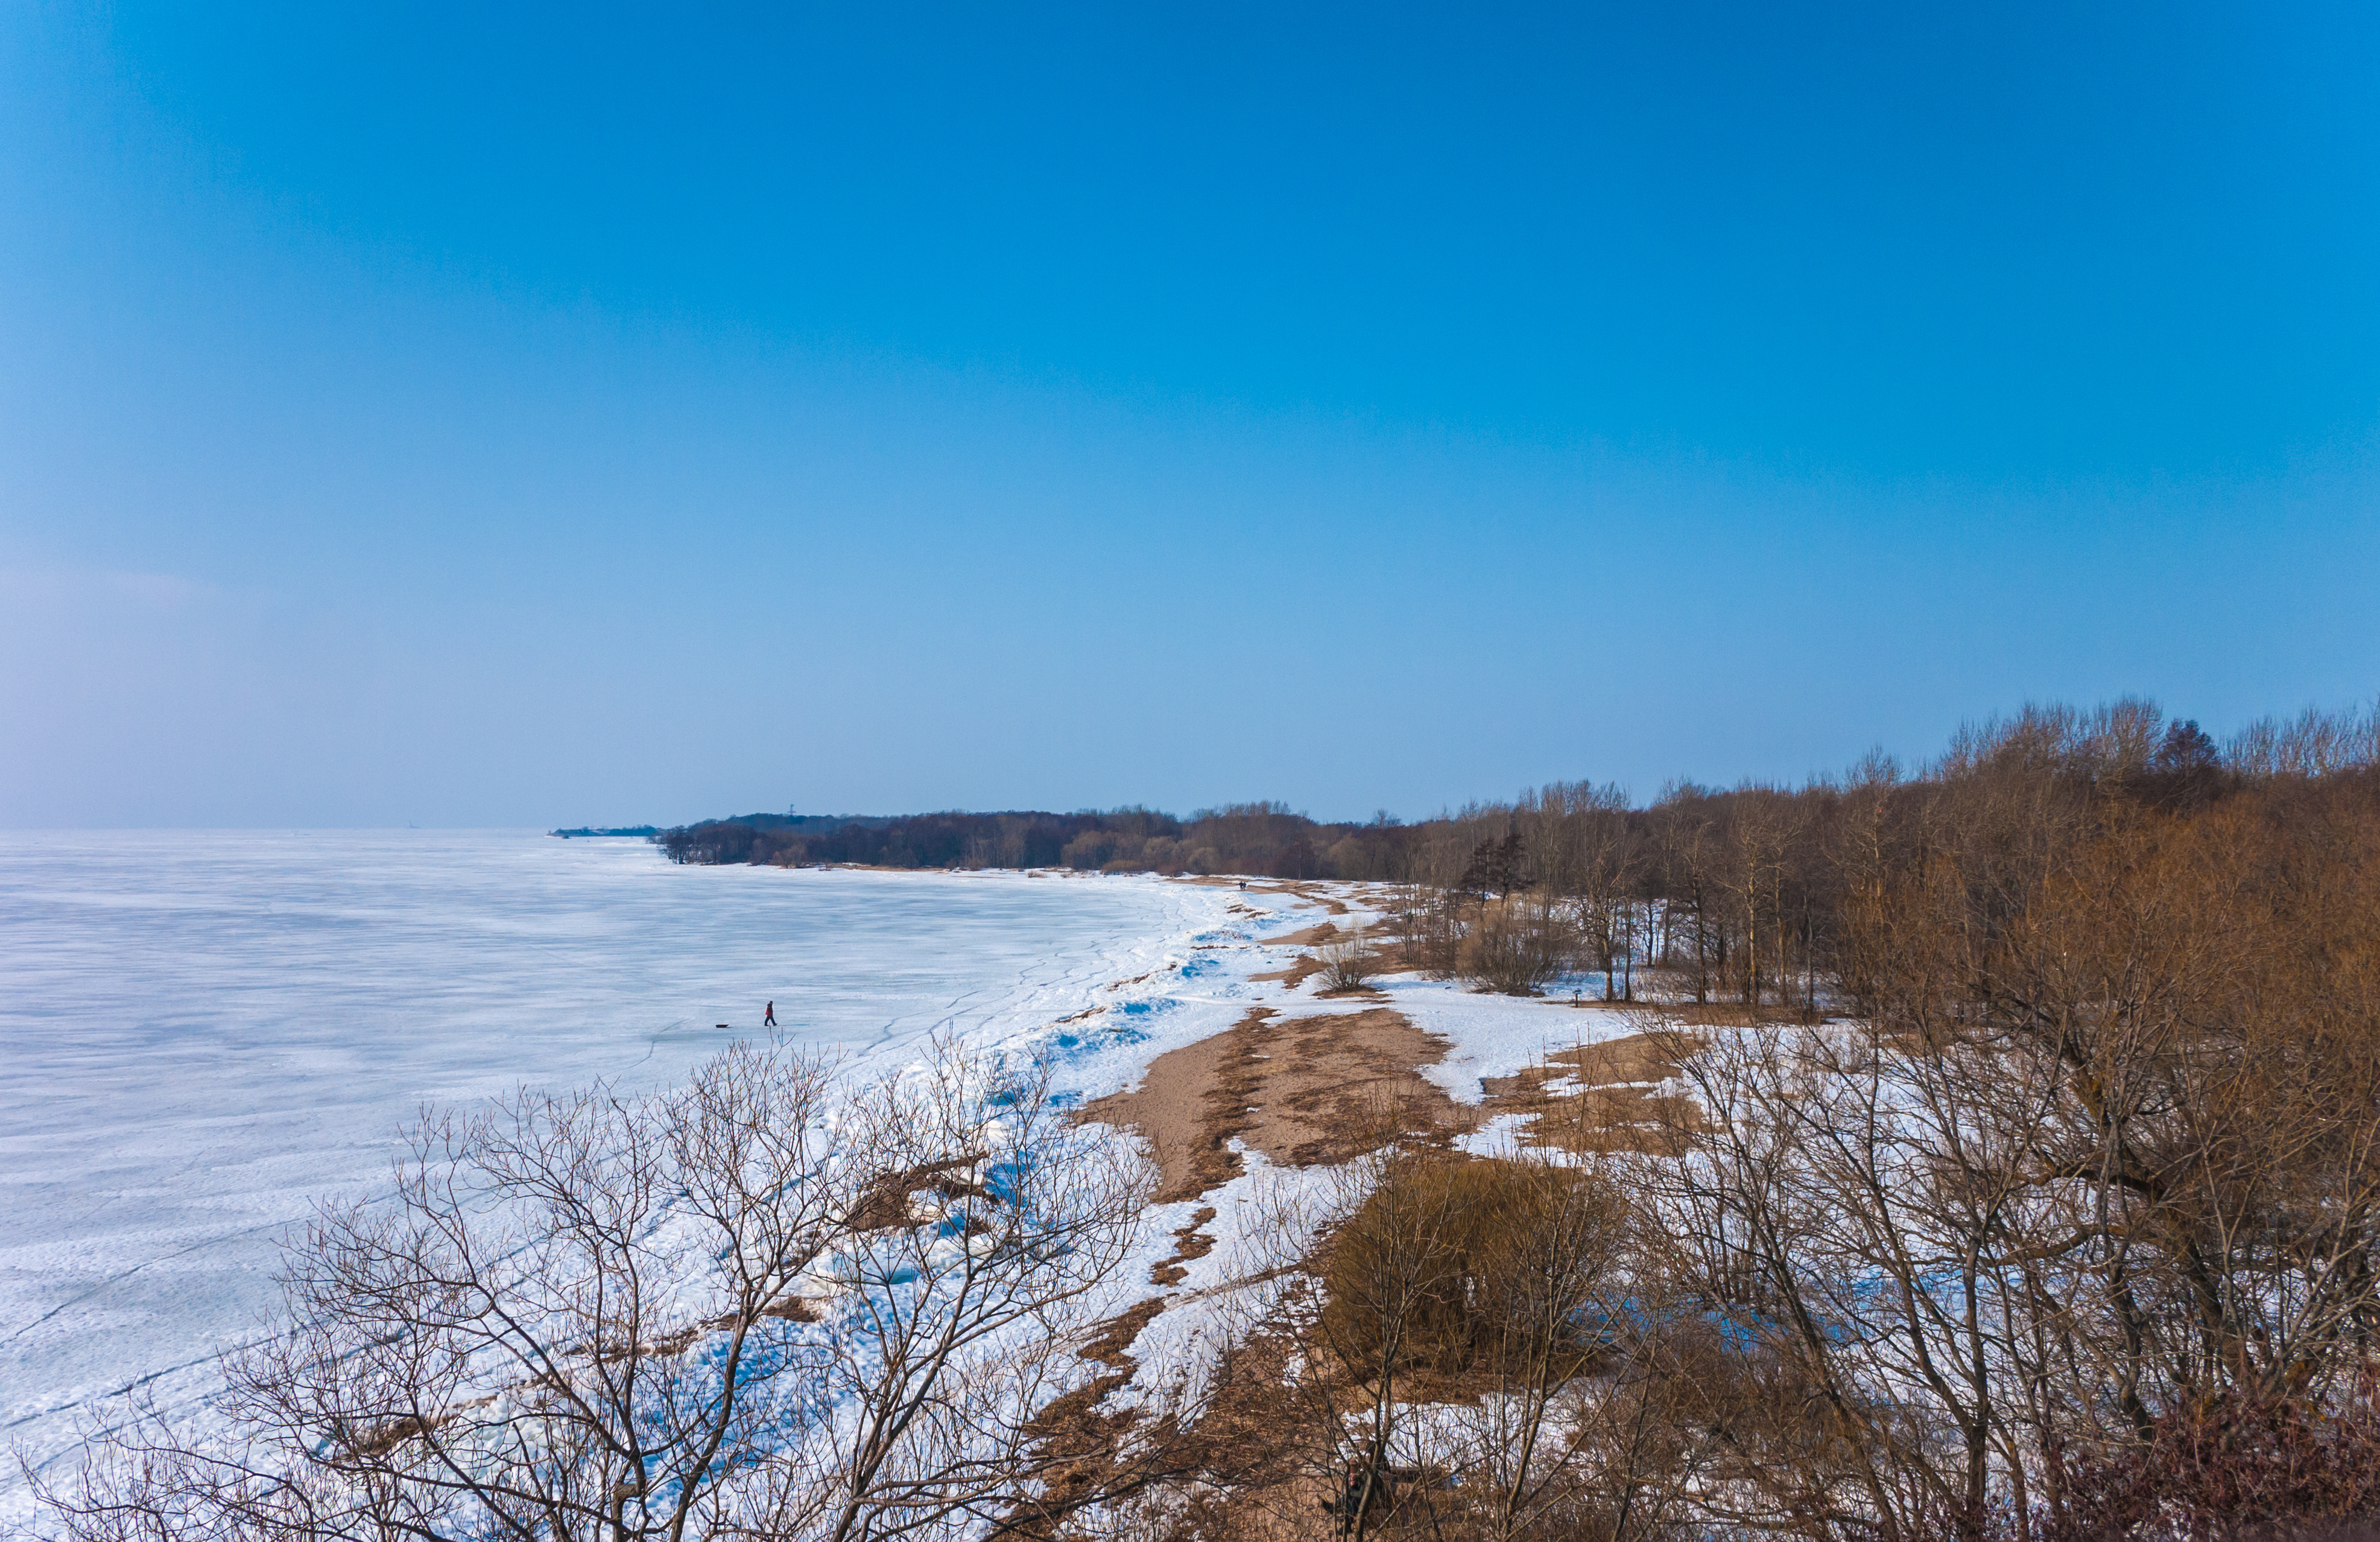
images, sky, water, ecoregion, natural landscape, plant, azure, snow, coastal and oceanic landforms, cloud, landscape, horizon, tree, freezing, wood, hill, wind wave, beach, lake, rock, slope, coast, evening, ocean, headland, sand, winter, reflection, wave, bay, tundra, ice cap, klippe, sound, cape, loch, inlet, tropics